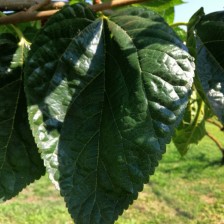
Variety: BlackOodTurkey